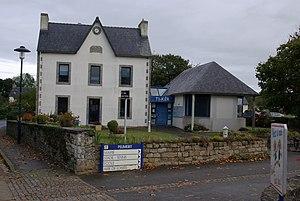
Mairie de Peumerit Brezhoneg: Ti-kêr Purid
Peumerit [pømʁit], anciennement Peumérit, est une commune du département du Finistère, dans la région Bretagne, en France.